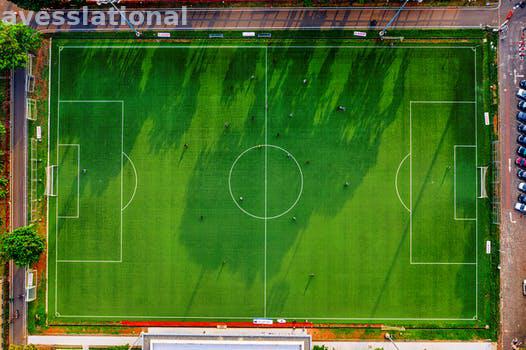
Label: Watermark